First National Bank Building (Gastonia, North Carolina)

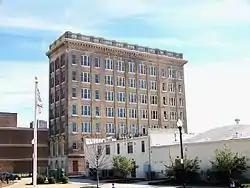

First National Bank Building, also known as the Lawyers Building, is a historic office building located at Gastonia, Gaston County, North Carolina. It was designed by Wilson & Sompayrac and built in 1916–1917. It is a seven-story, rectangular, Classical Revival-style steel frame building. It is sheathed in cream-colored brick with limestone and terra cotta trim.